Whale meat

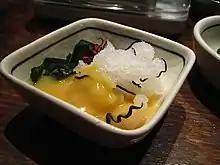
The fluke ("oba") which are thinly sliced and rinsed ("sarashi kujira"). Topped with vinegar-miso sauce. (Tokyo, 2006)

The consumption of whale meat by Greenlandic Inuit is part of their culture. However, in 2010, tourists also have begun to consume the meat. A Whale and Dolphin Conservation (WDC) investigation has documented the practice of commercial wholesalers commissioning subsistence whalers to supply the demand by supermarkets. Whale products in Greenland are sold in 4-star hotels.